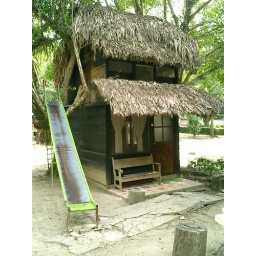
Our tree house in Palenque